Battle of Columbus (1865)

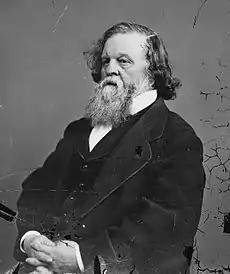
General Howell Cobb commanded the Confederate forces defending the city of Columbus on April 16, 1865.

Wilson left Gravelly Springs, Alabama, on March 22, 1865, heading for Selma, a major manufacturing and supply center. The Battle of Selma was fought on April 2, 1865, against the leadership of Lt. Gen. Nathan Bedford Forrest, whose men were hopelessly outnumbered by the Union troops. The battle took place on the same day the Confederate capital of Richmond fell to the Army of the Potomac. Forrest managed to inflict heavy casualties on the attackers, but Wilson's raiders finally broke through the defenses and captured Selma by 7 p.m. that evening. Wilson's men destroyed all the military supplies and looted the city before moving on.